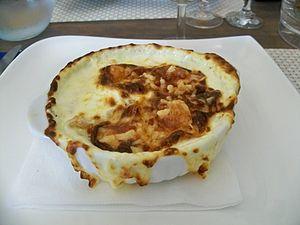
Gratin de ravioles
Villard-de-Lans [vilaʁ.də.lɑ̃] est une commune française située, géographiquement dans le massif du Vercors, administrativement dans le département de l'Isère, en région Auvergne-Rhône-Alpes et, autrefois rattachée à l'ancienne province du Dauphiné.
Le Royans est une petite région naturelle située entre le pied du Vercors et la rive gauche de l'Isère. Il se partage entre les territoires du département de la Drôme et de celui de l'Isère. Dès lors, on peut évoquer le Royans-Drôme et le Royans-Isère.
Tullins est une commune française, située dans le département de l'Isère, en région Auvergne-Rhône-Alpes.
Beauvoir-en-Royans est une commune française située dans le département de l'Isère en région Auvergne-Rhône-Alpes.
La raviole du Dauphiné est l'indication géographique d'une spécialité constituée de carrés de pâte farcis de fromages et de persil et cuits à l'eau. Elle est voisine du ravioli italien et du pelmeni russe, transformée près de Romans-sur-Isère, dans la région historique du Dauphiné, dans le sud-est de la France.
La cuisine des Alpes méridionales est avant tout un compromis entre celles de la Provence et du Dauphiné. Elle n'en a pas moins ses spécifités, tant dans les entrées, que les plats de pâtes, les viandes et les fruits.